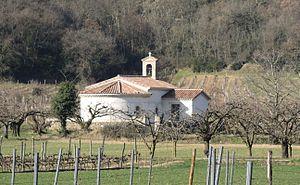
Andance vue générale et détails
Andance est une commune française, située dans le département de l'Ardèche en région Auvergne-Rhône-Alpes.